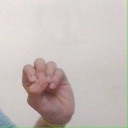
अक्षर: उ